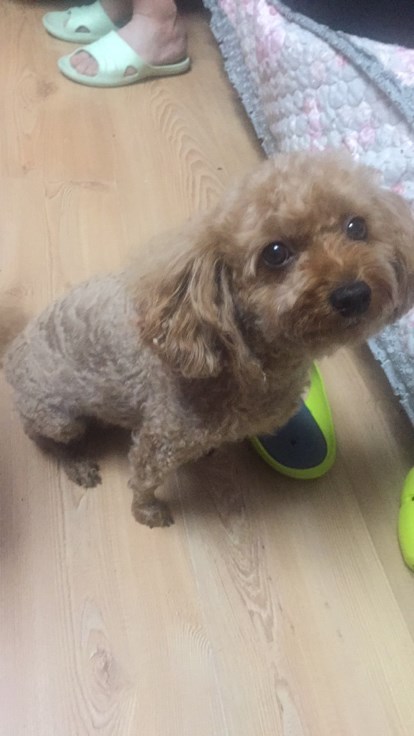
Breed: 7449-n000128-teddy